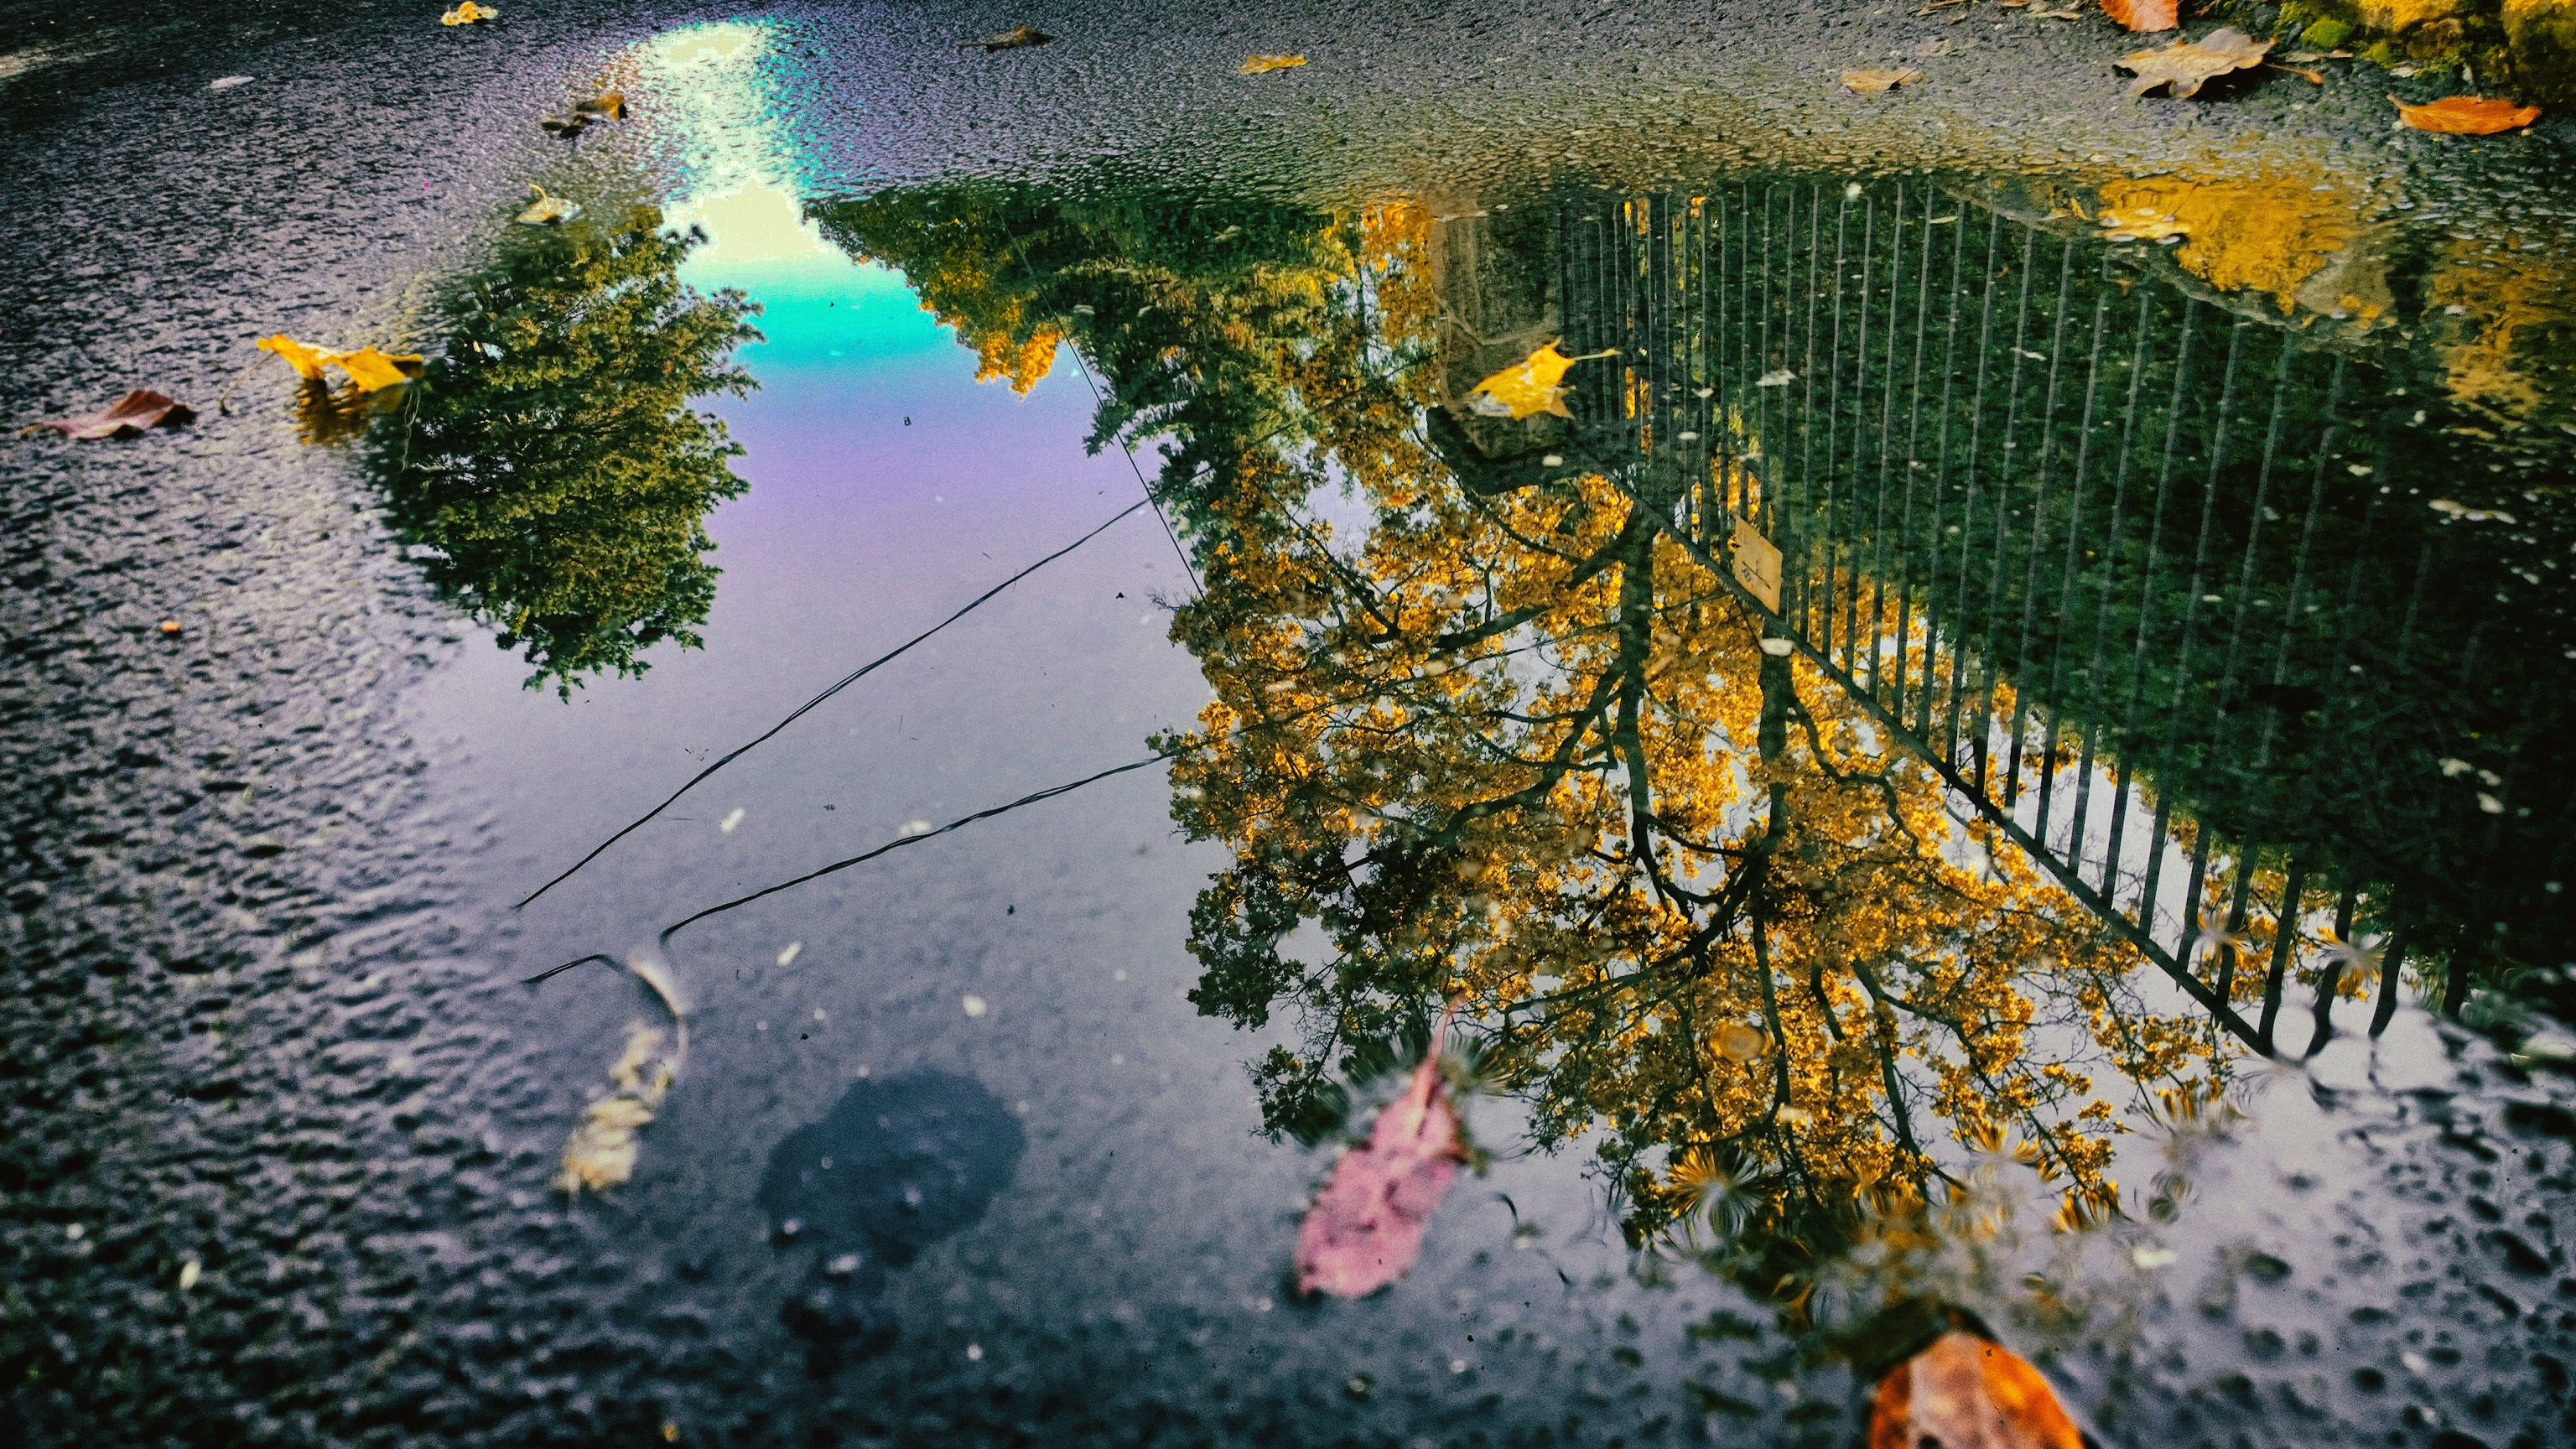
tree, water, nature, sunlight, leaf, reflection, autumn, weather, season, aerial photography